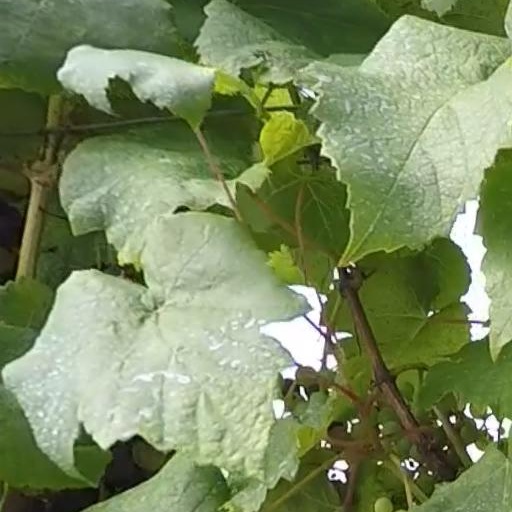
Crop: grape